Erfurt

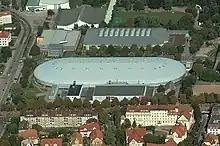
".

Erfurt-Southeast is the collective name for a series of prefabricated housing areas that emerged in the southeast of Erfurt in the last ten years of East Germany. After Erfurt-Nord, Erfurt-Südost is the second-largest prefabricated building area in the city. The problems associated with large housing estates are not as pronounced in the southeast as in the north, but they are still present.